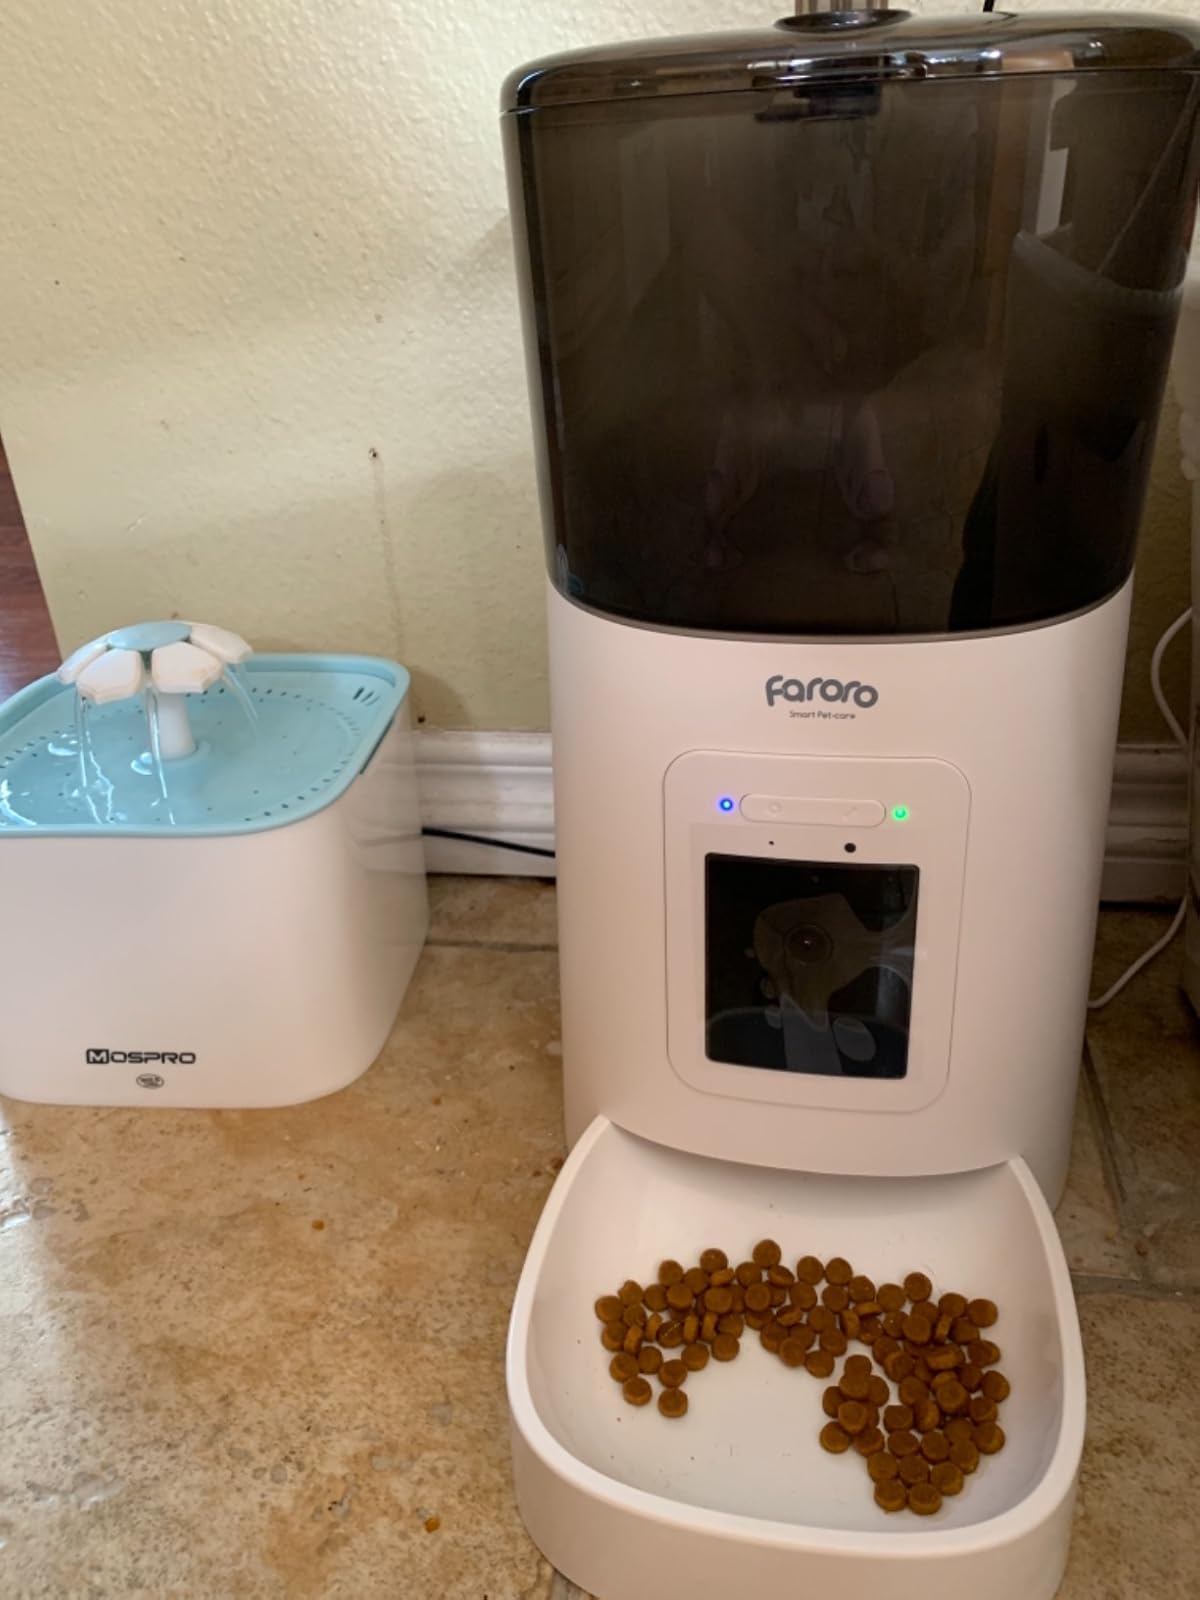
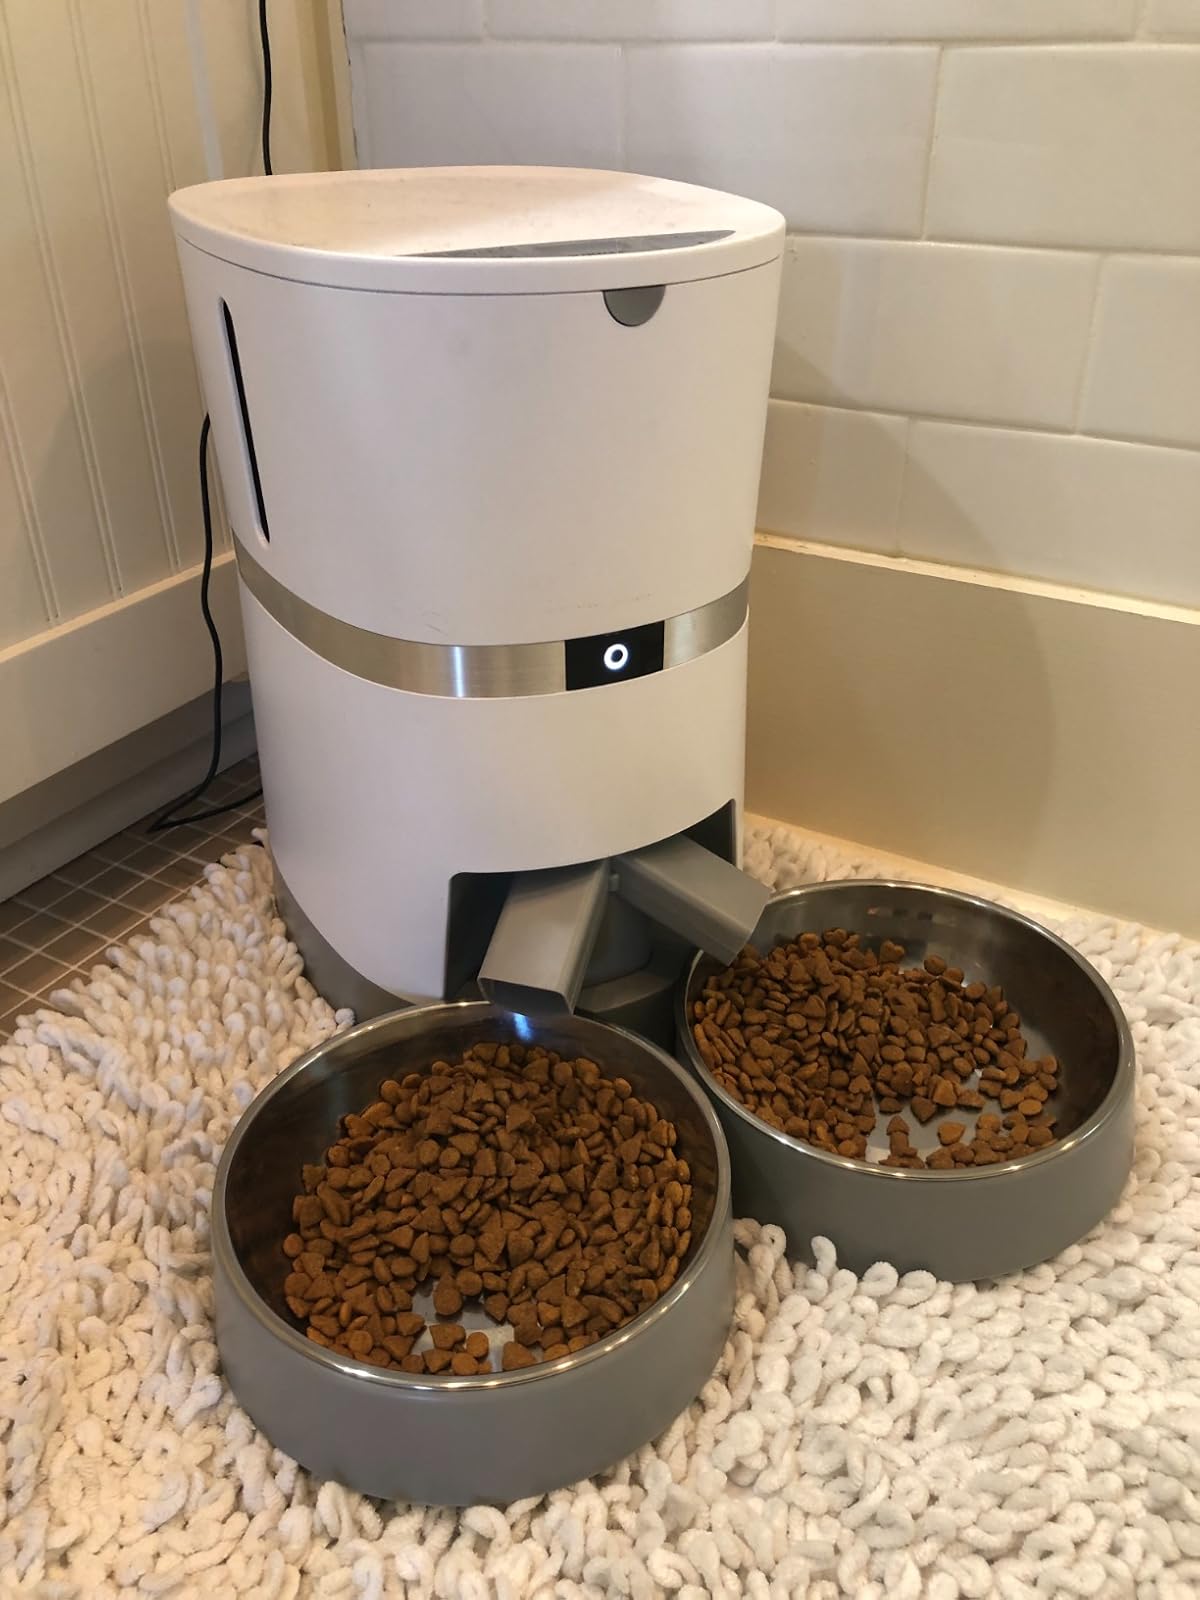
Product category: items_feeder
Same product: no